Ras Matbakh

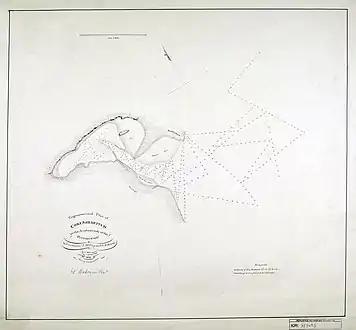
Ras Matbakh (spelled as 'Ras Mutbuck') in a trigonometrical plan of Al Khor produced in 1823.

In the 1820s, George Barnes Brucks carried out the first British survey of the Persian Gulf. He recorded the following notes about Ras Matbakh: